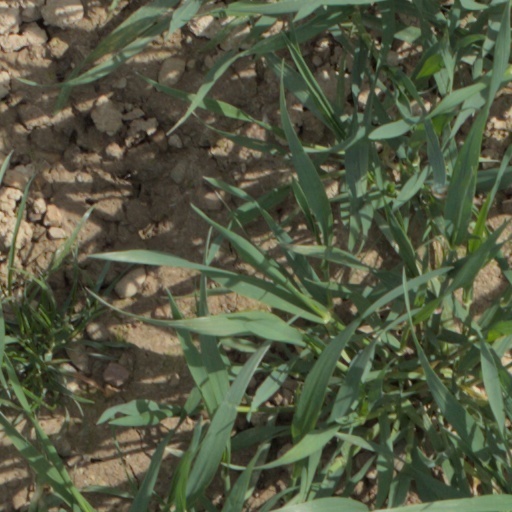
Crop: wheat